Montmelard

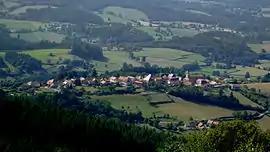
A general view of Montmelard

Montmelard is a commune in the department of Saône-et-Loire in France.